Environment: real
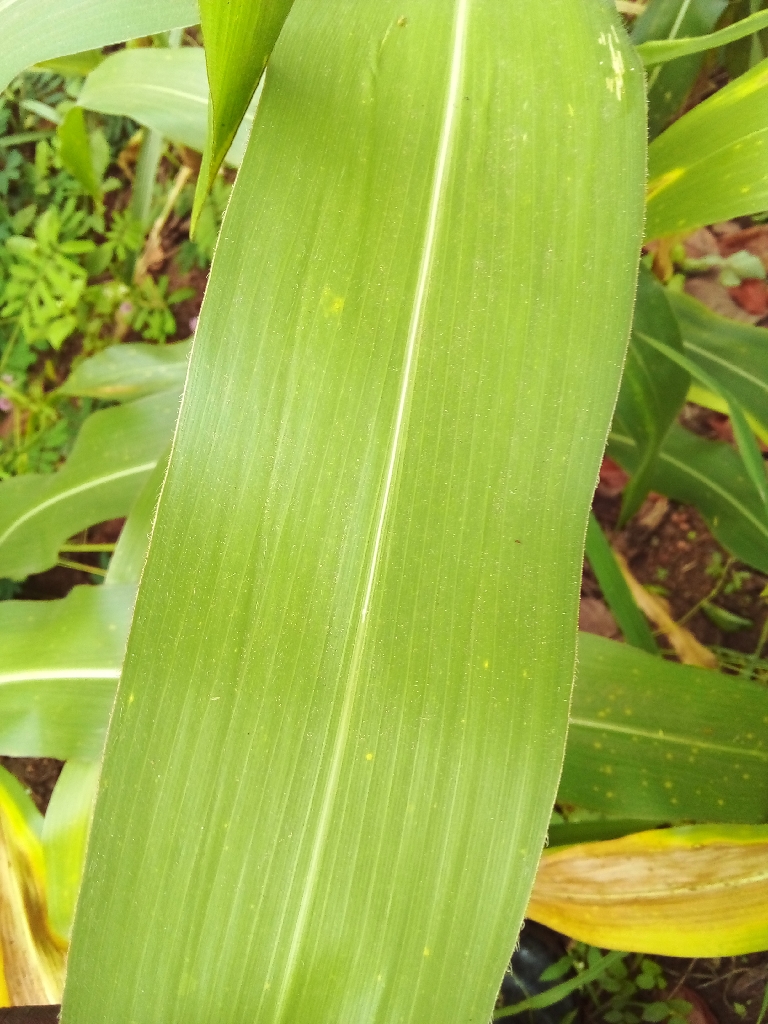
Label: healthy